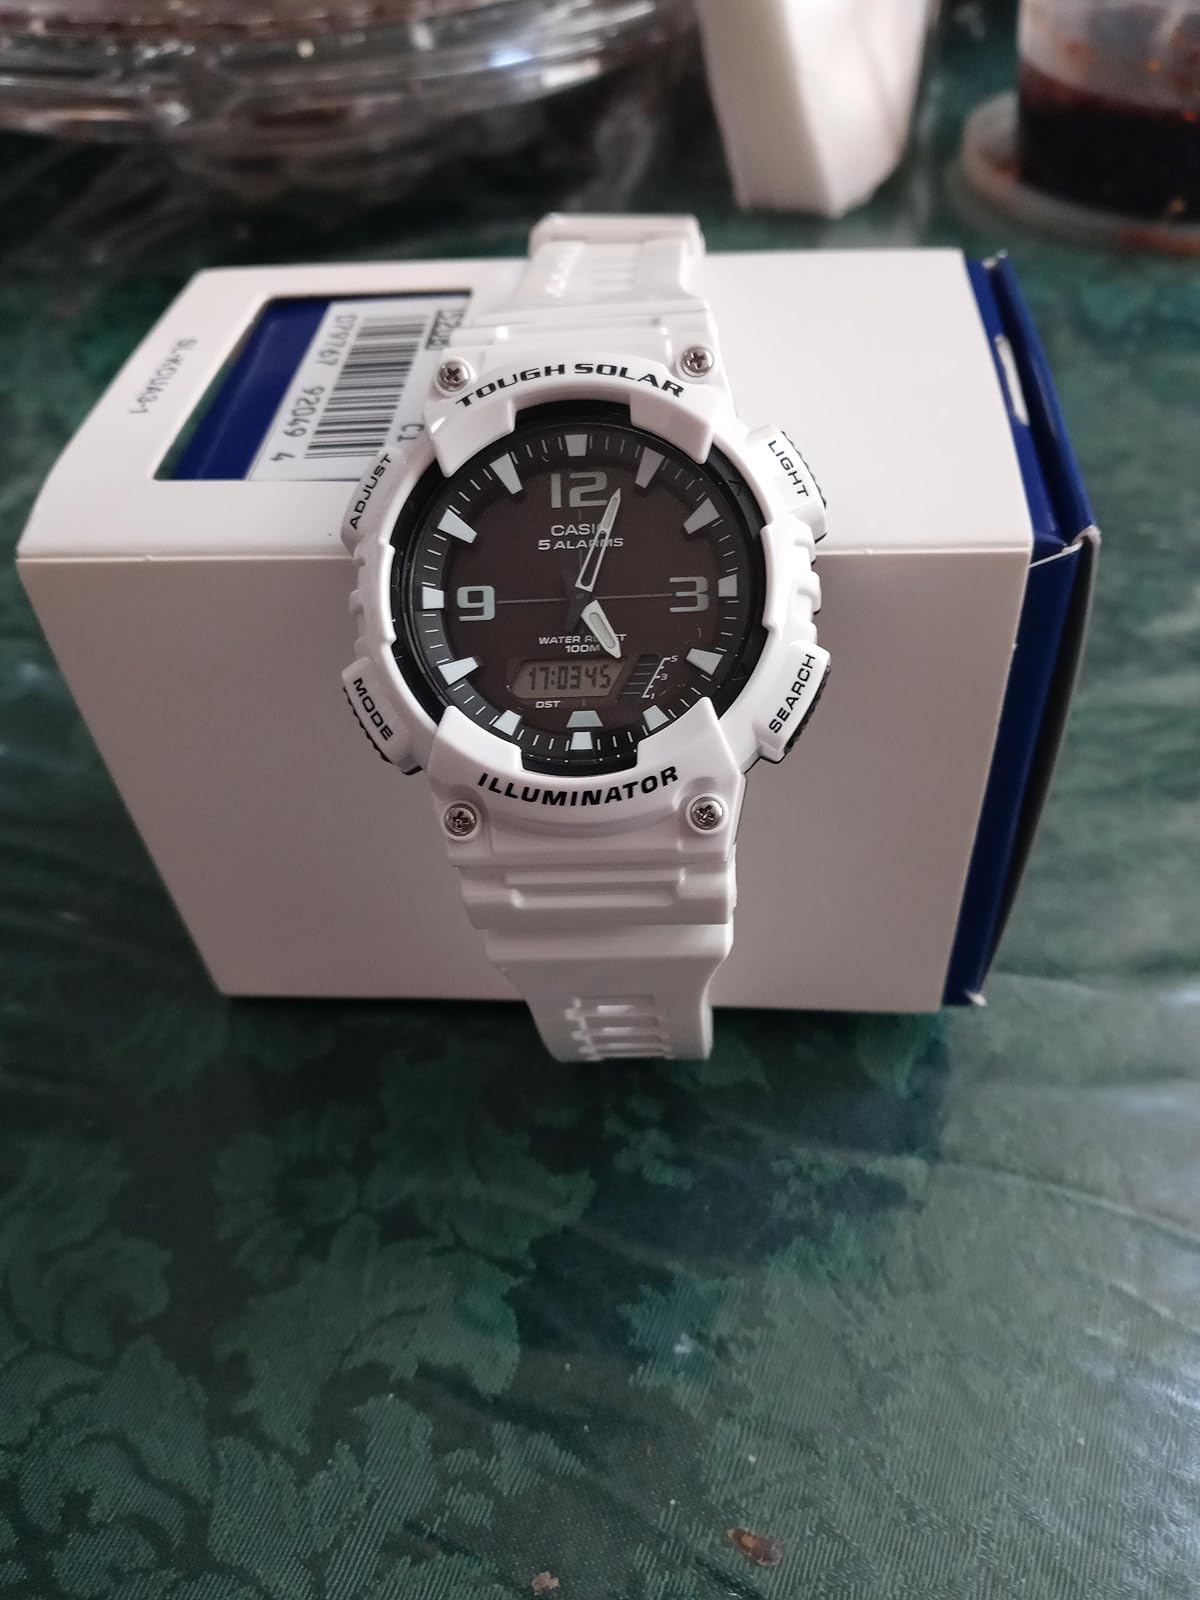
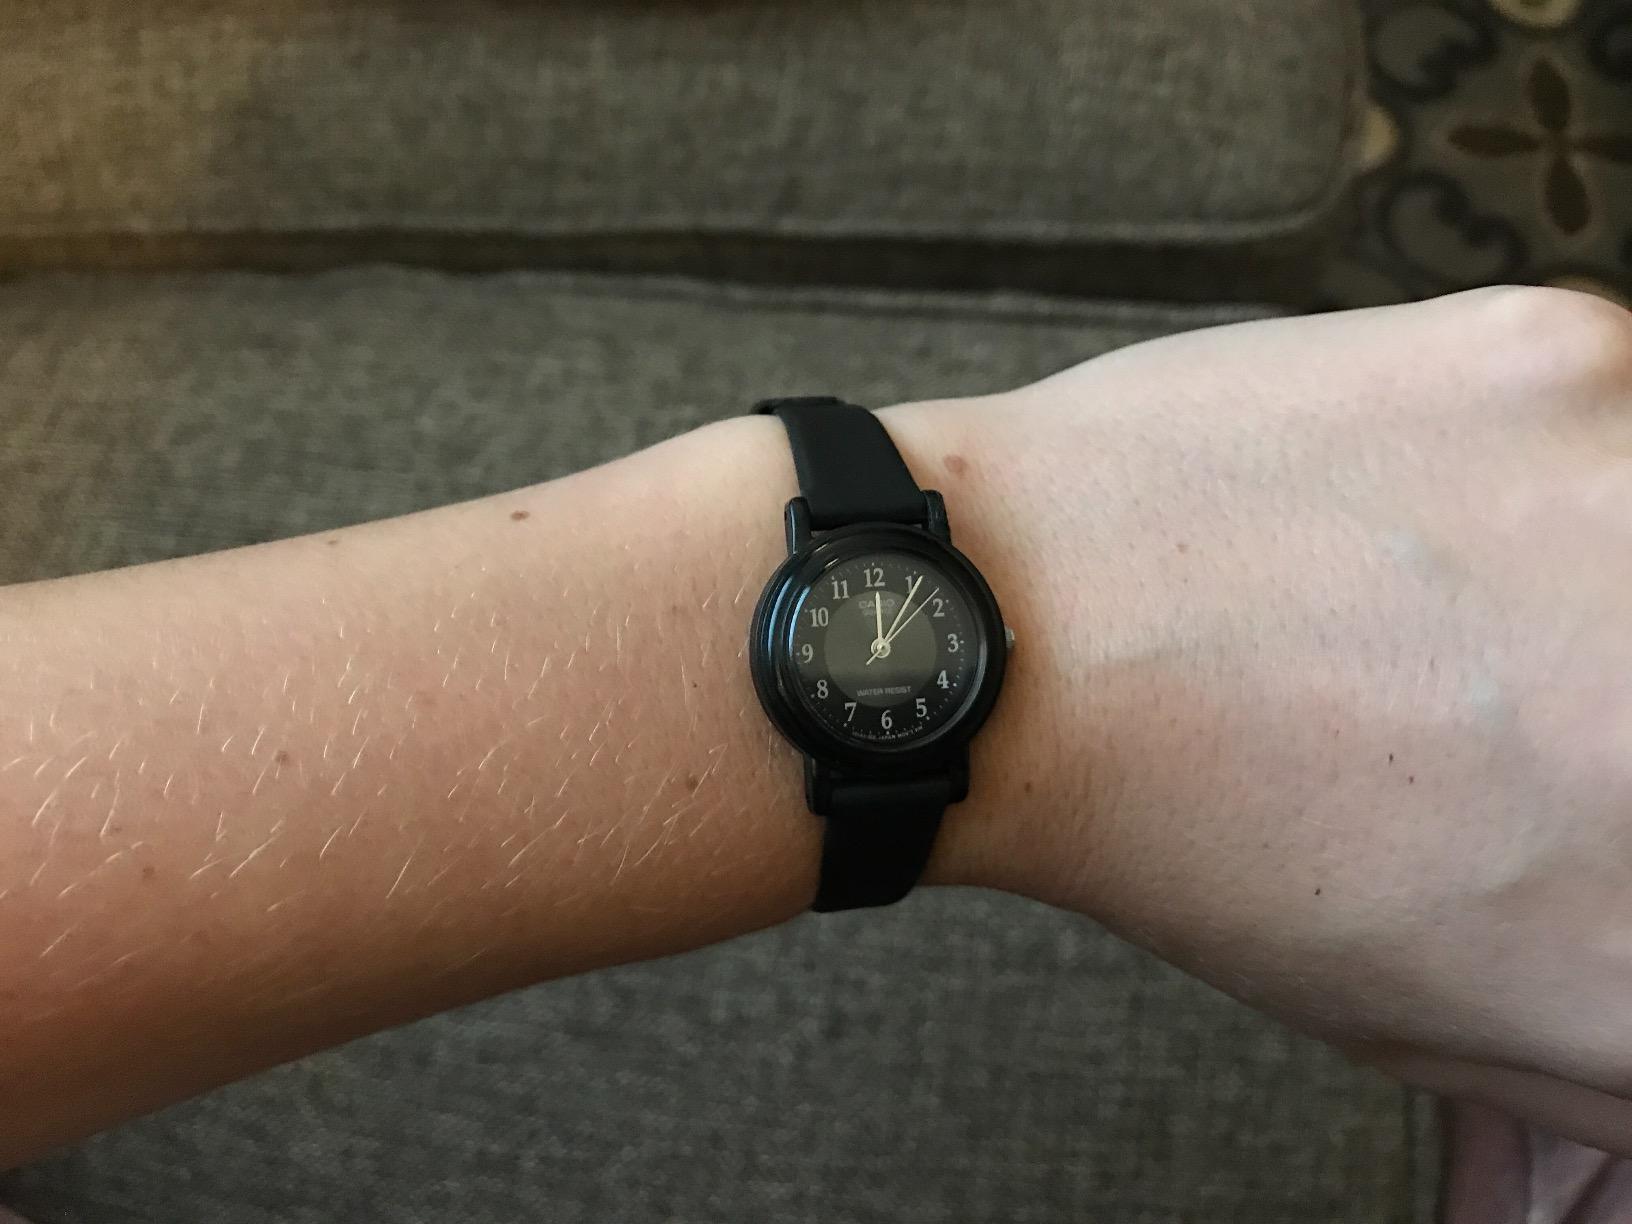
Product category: accessories_watch
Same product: no